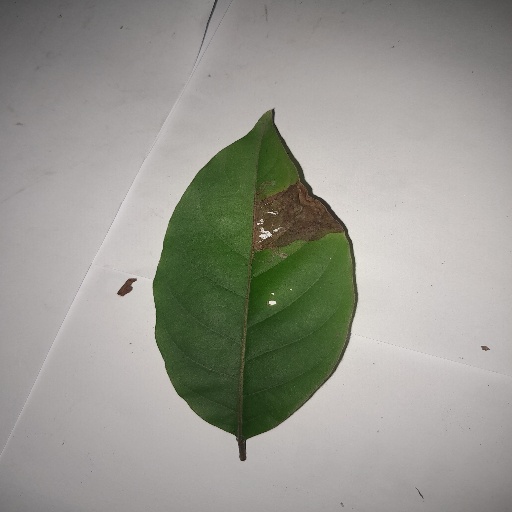
Species: HariTaki
Leaf condition: Bacterial Spot